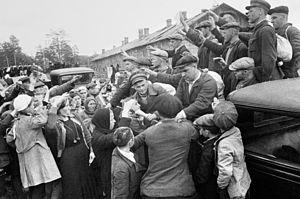
«
Natalia Fedorovna Bode, est une photographe photojournaliste soviétique.